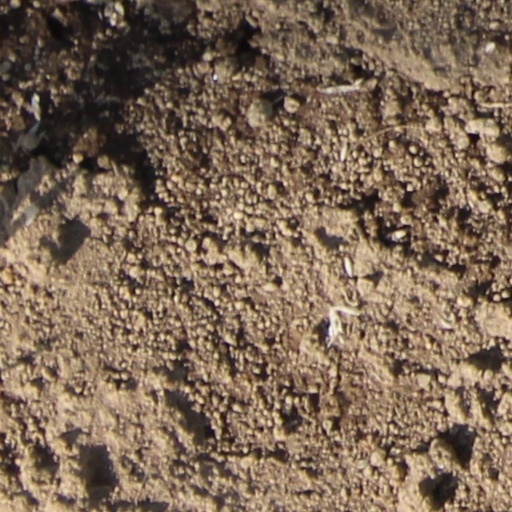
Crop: wheat